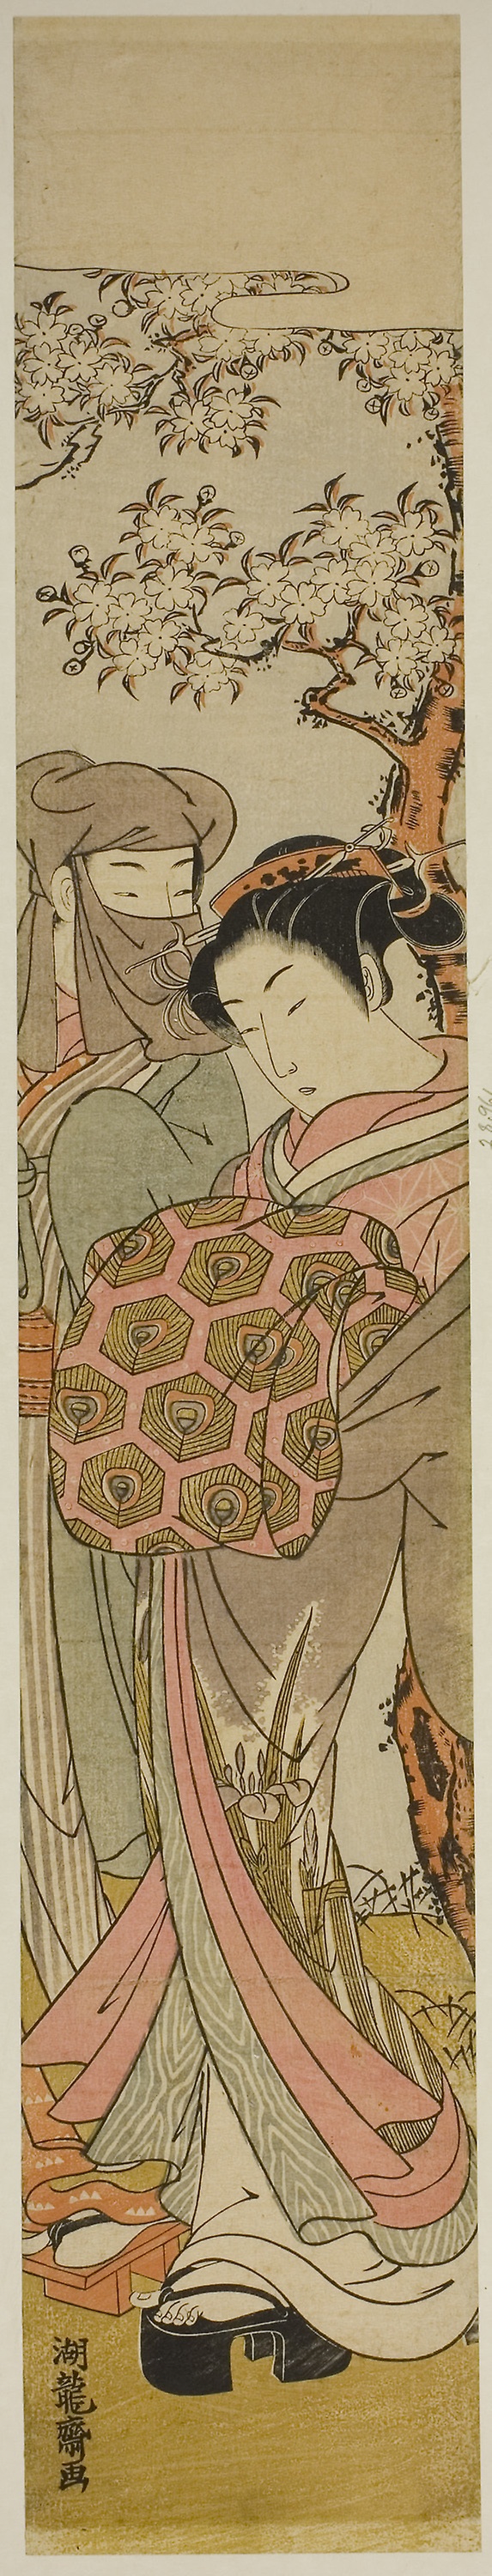
hairstyle, art, arm, illustration, drawing, fictional character, visual arts